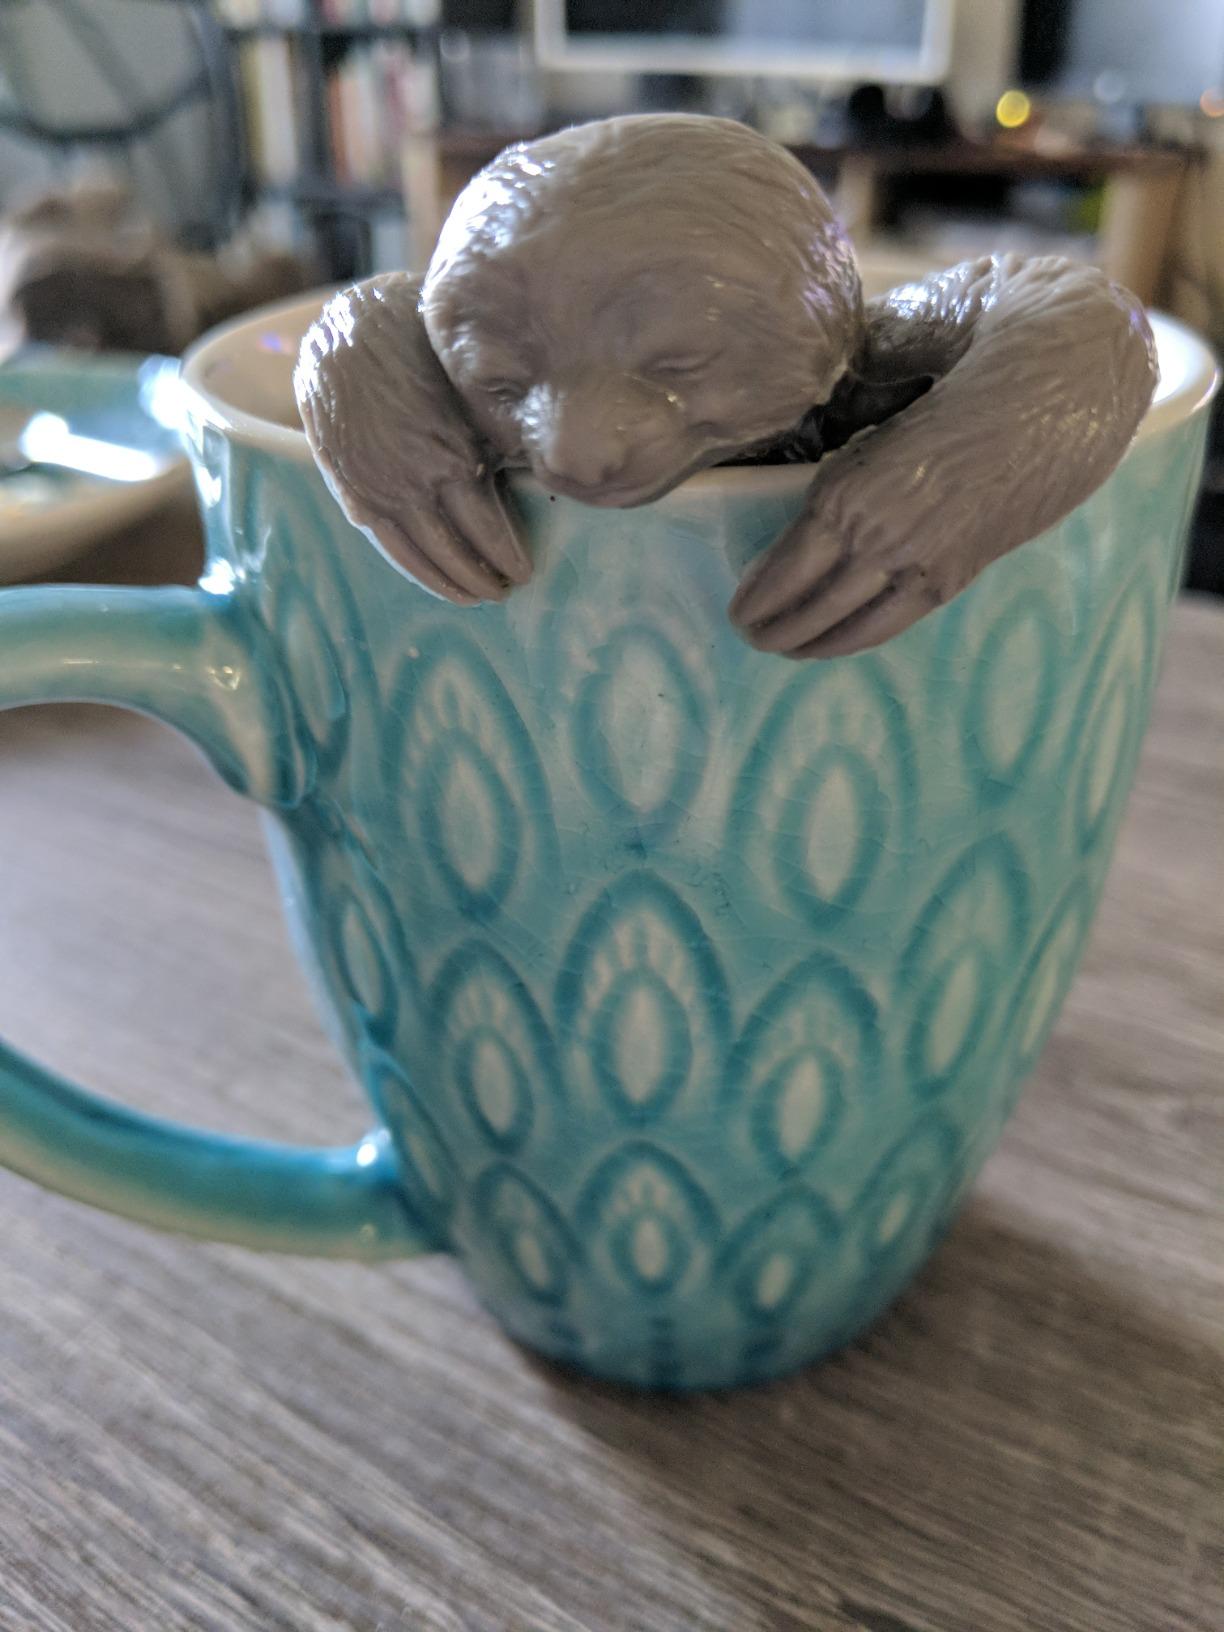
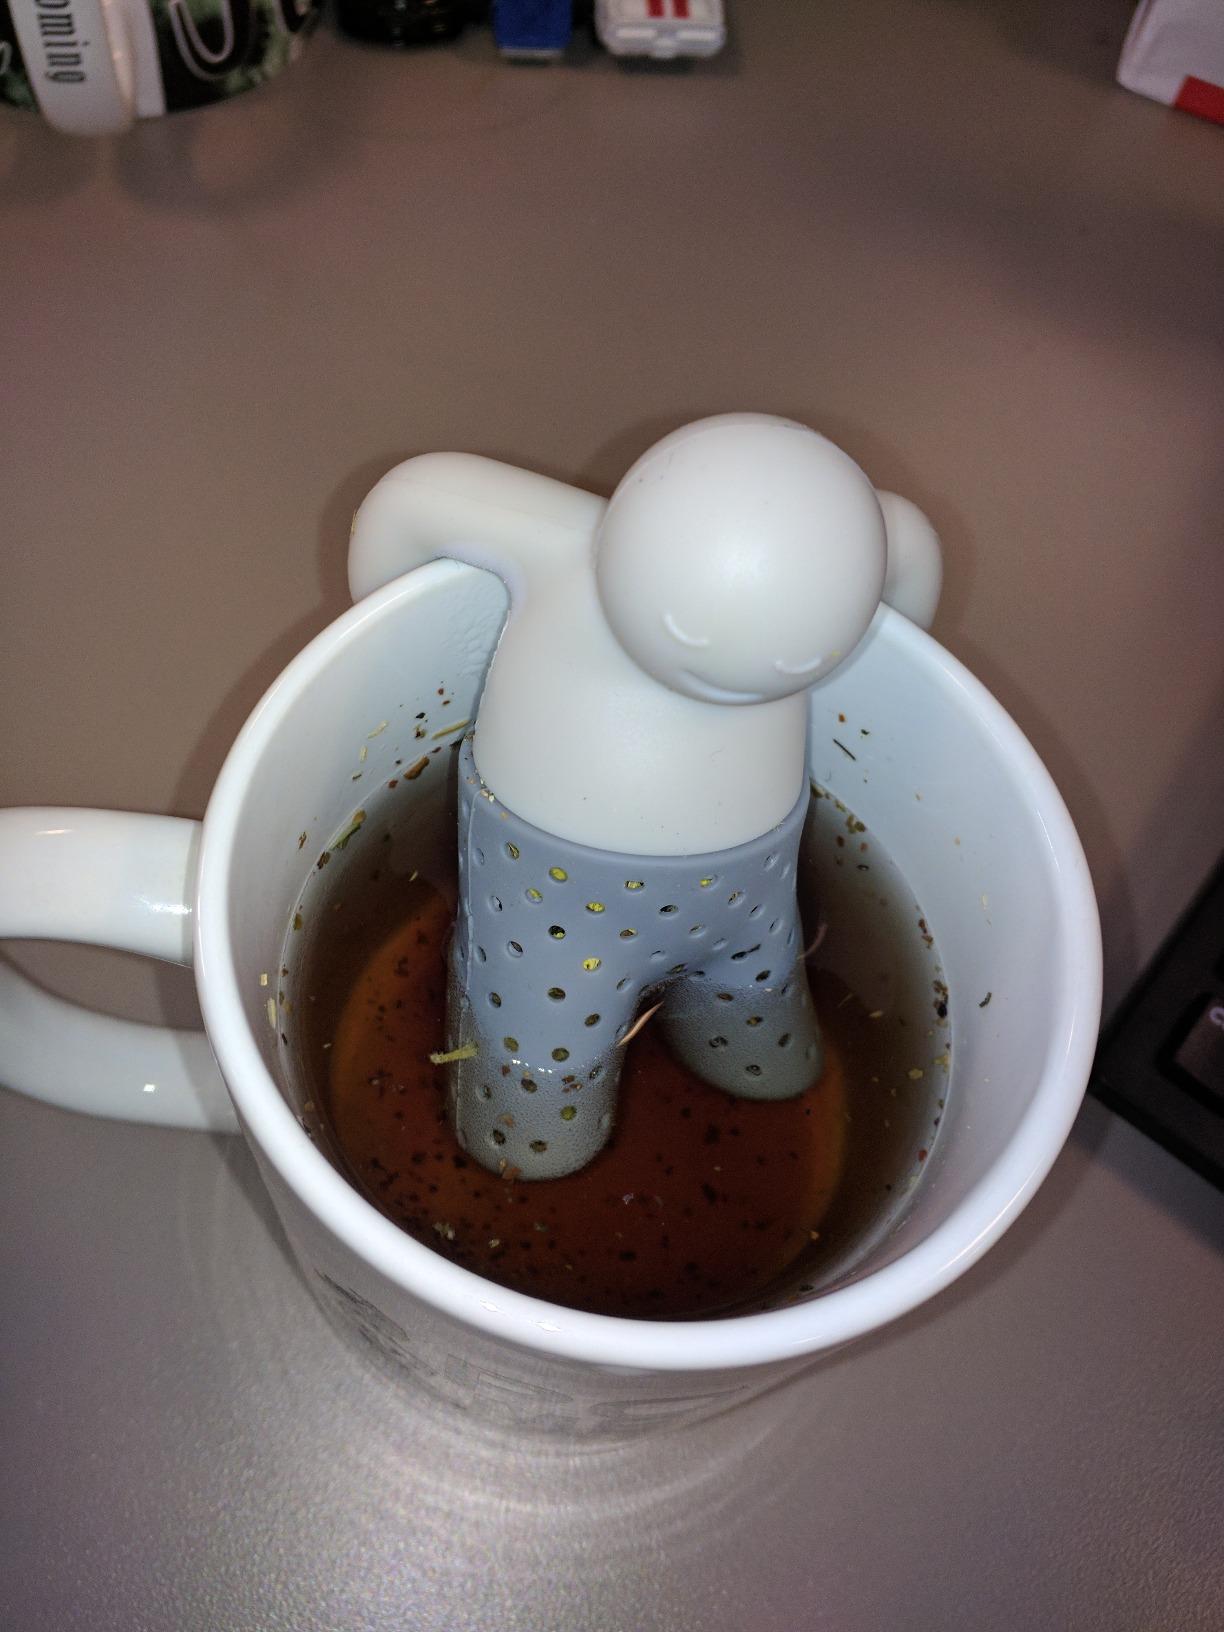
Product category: items_tea
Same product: no